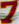
Number: 7